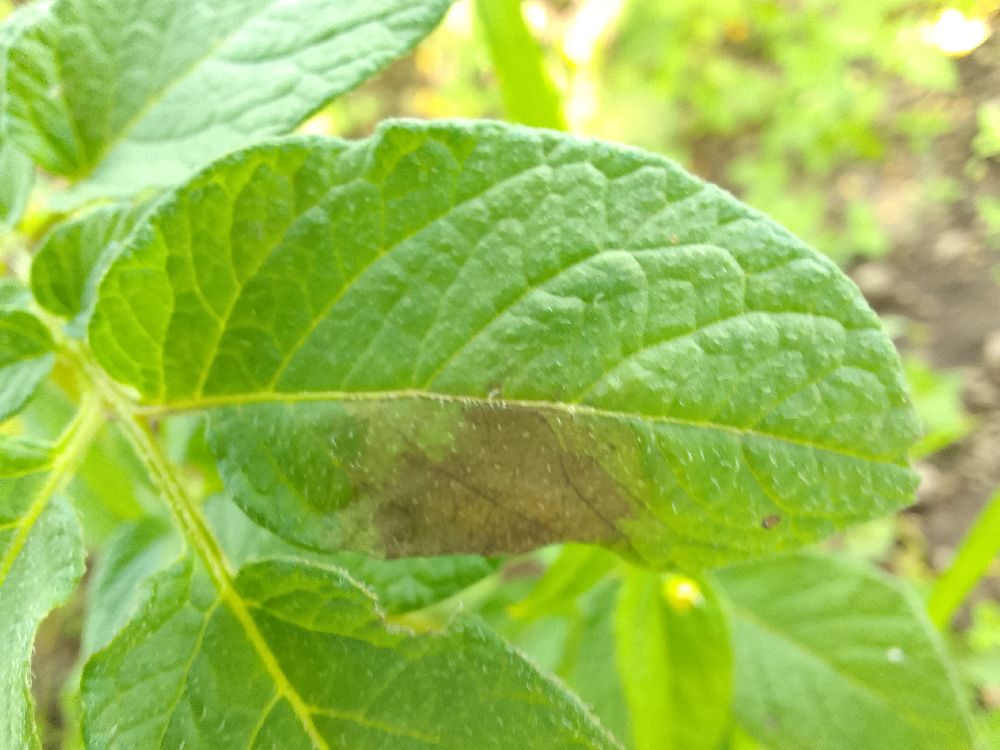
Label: Late blight